Describe the emotion expressed in this image:  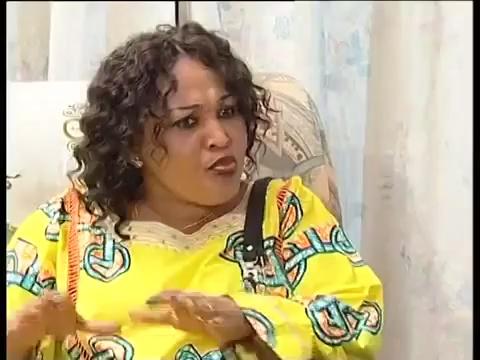
This person displays Suffering, valence and arousal with low intensity.